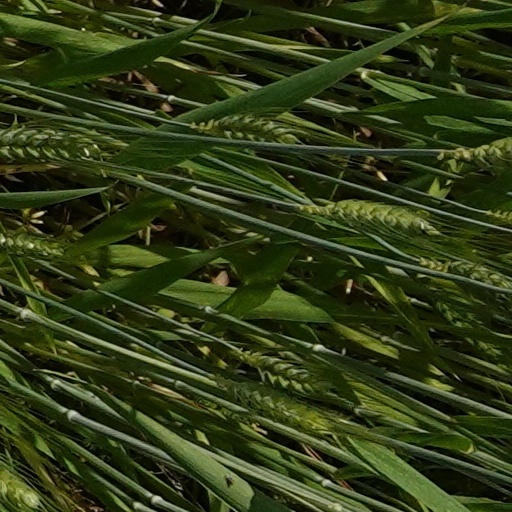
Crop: wheat